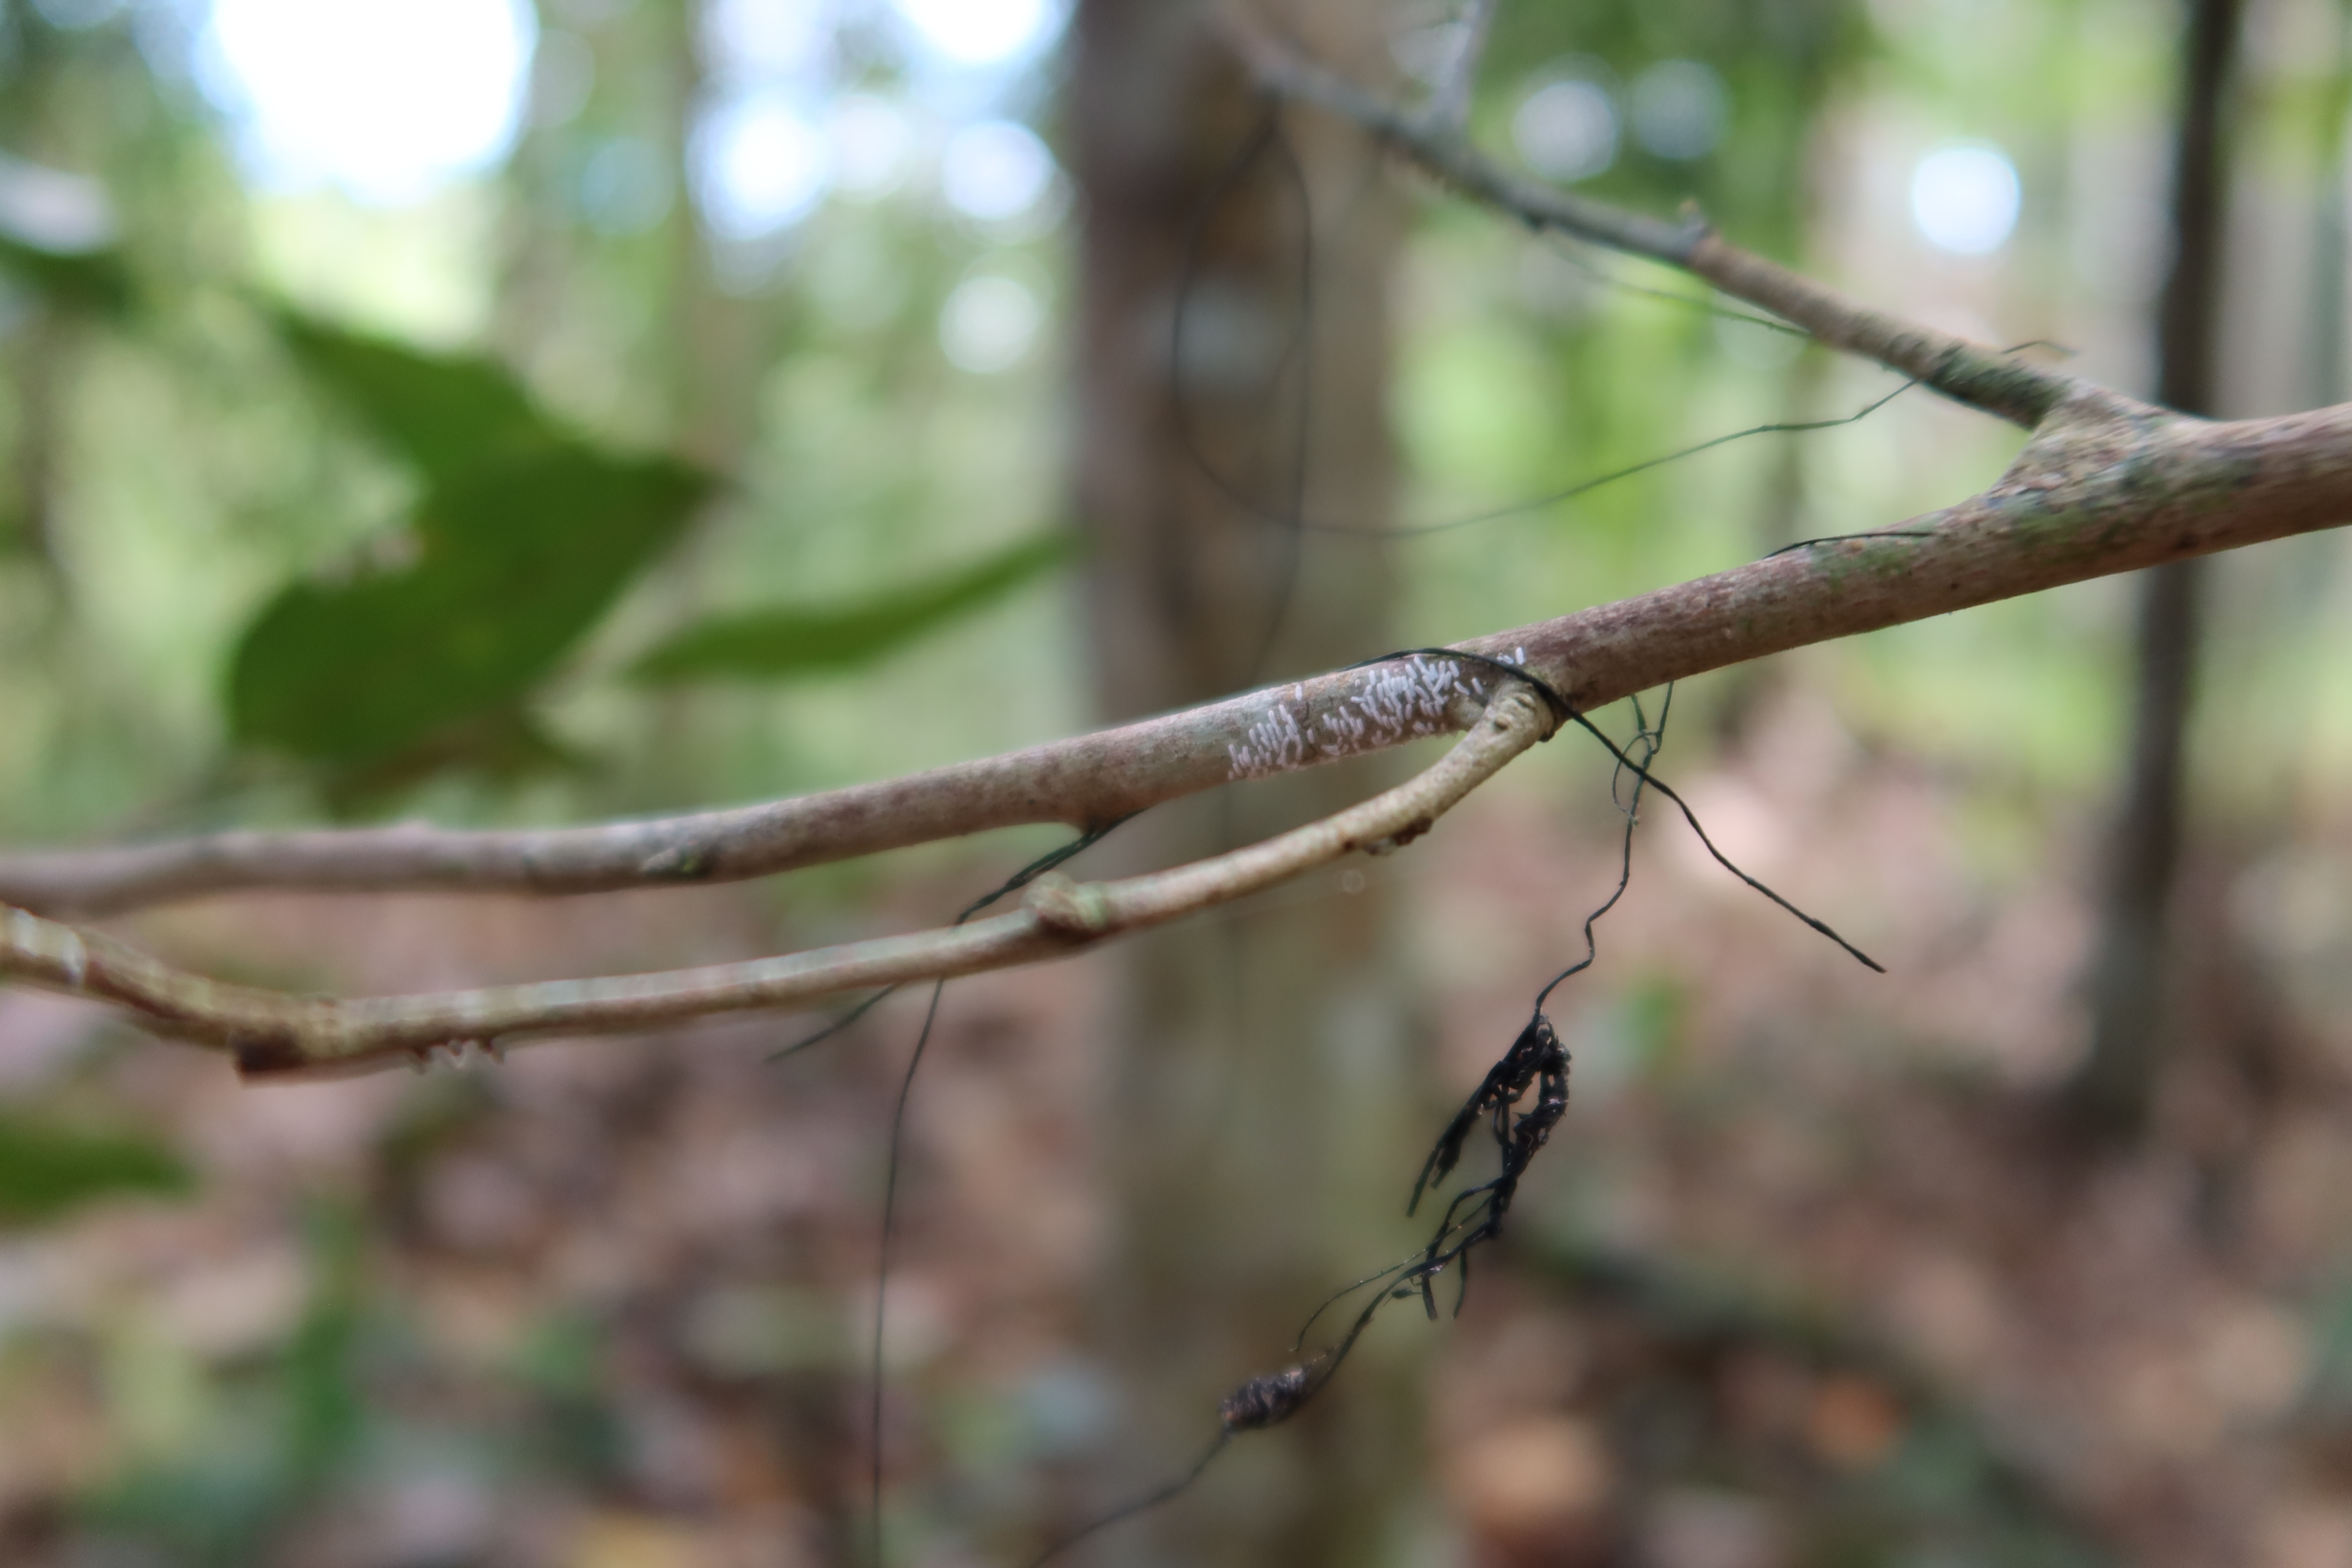
Label: Spiders